Israel Putnam Wolf Den

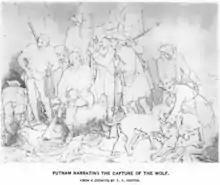
Israel Putnam narrating the capture of the wolf

A version of the legend, documented in a 1788 biography by David Humphreys, holds that Putnam and others tracked a wolf to the cave after it had killed seventy sheep on Putnam's farm. Putnam entered the cave by torch light, shot the wolf, and was pulled from the cave by a rope tied to his ankles, dragging the wolf behind him. The story has possibly been embellished over the years, but the main themes of the story, the cave and wolf, are believed to be factual by most Putnam biographers. The exploit was part of the early career of Putnam, who went on to become an officer in the French and Indian War, a leading Connecticut figure in the American Revolutionary War and a folk hero for many generations.